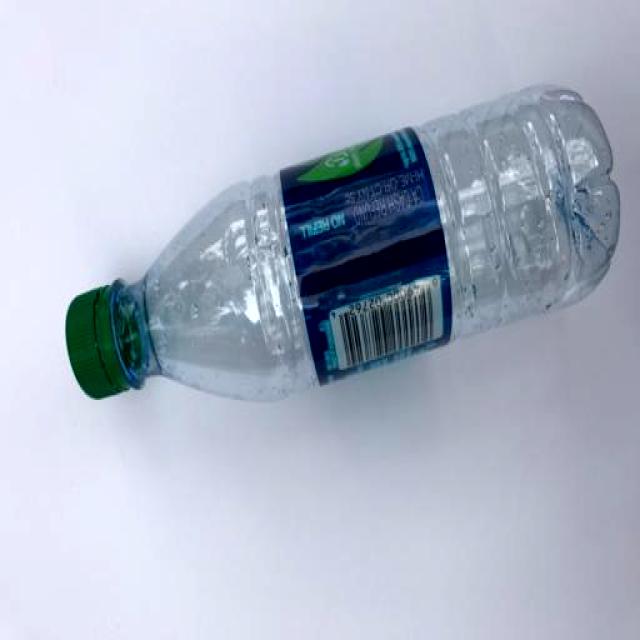
Label: Plastic